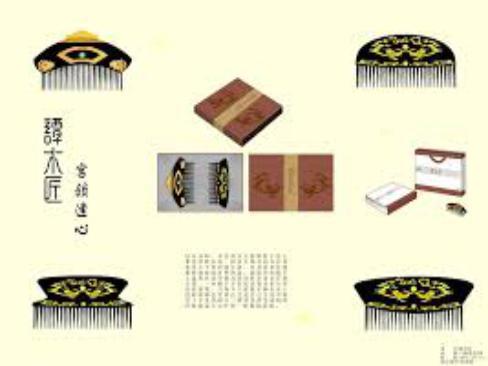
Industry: Necessities